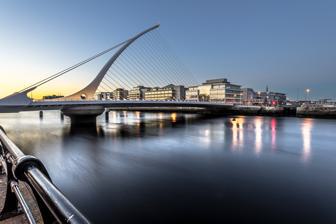
Building: Samuel Beckett Bridge
Country: Ireland
Year built: 2009
Bridge over the River Liffey in Ireland Samuel Beckett Bridge Droichead Samuel Beckett Coordinates 53°20′49″N 6°14′29″W / 53.3470°N 6.2413°W / 53.3470; -6.2413 Crosses River Liffey Locale Dublin , Ireland Preceded by Seán O'Casey Bridge Followed by East-Link Characteristics Total length 120 metres (390 ft) Height 48 metres (157 ft) History Designer Santiago Calatrava Construction start 2007 Opened 10 December 2009 ( 2009-12-10 ) Location Samuel Beckett Bridge ( Irish : Droichead Samuel Beckett ) is a cable-stayed swingbridge in Dublin , Ireland that joins Sir John Rogerson's Quay on the south side of the River Liffey to Guild Street and North Wall Quay in the Docklands area. Design and construction The main steel structure arriving by barge, May 2009 Architect Santiago Calatrava was the lead designer of the bridge. He was assisted with the civil and structural aspects of the design by Roughan & O'Donovan consulting engineers. This was the second bridge in the area designed by Calatrava, the first being the James Joyce Bridge , which is further upriver. Constructed by a "Graham Hollandia Joint Venture", the main span of the Samuel Beckett Bridge is supported by 31 cable stays from a doubly back-stayed single forward arc tubular tapered spar , with decking provided for four traffic and two pedestrian lanes. It is also capable of opening through an angle of 90 degrees allowing ships to pass through. This is achieved through a rotational mechanism housed in the base of the pylon. The shape of the spar and its cables is said to evoke an image of a harp lying on its edge. (The harp being the national symbol for Ireland from as early as the thirteenth century). The steel structure of the bridge was constructed in Rotterdam by Hollandia, a Dutch company also responsible for the steel fabrication of the London Eye . The steel span of the bridge was transferred from the Hollandia wharf in Krimpen aan den IJssel on 3 May 2009, with support from specialist transport company ALE Heavylift. The bridge, which cost €60 million, is named for Irish writer Samuel Beckett (1906–1989). It was officially opened to pedestrians on 10 December 2009 by Dublin Lord Mayor , Emer Costello and to road traffic at 7 am the following day. The bridge won Engineers Ireland's 'Engineering Project of the Year' in 2010. Criticism The forward curved pylon with 31 cable stays and two back stays Commentators criticised traffic management restrictions in place around the bridge, saying that with certain turns onto the bridge being blocked, traffic would be diverted into the city centre undermining the bridge's purpose of reducing traffic on the downstream bridges. Unhappiness was also expressed over the fact that these restrictions would force drivers to use the East-Link Toll Bridge . Dublin City Council replied that these restrictions were mandated by An Bord Pleanála to prevent users of the East-Link bridge (outside the city) from coming into the city. At the time of opening, there was also criticism that no bus services had plans to use the bridge. See also Wikimedia Commons has media related to Samuel Beckett Bridge . Puente de la Mujer , Buenos Aires , Argentina Sundial Bridge at Turtle Bay , California , United States Puente de la Unidad , Monterrey , Mexico Puente del Alamillo , Seville , Spain Assut de l'Or Bridge , Valencia , Spain References